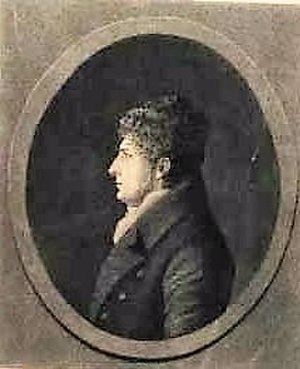
Christian Ditlev Carl Rantzau
Christian Ditlev Carl rigsgreve Rantzau var en holstensk overpræsident, far til Otto Rantzau.